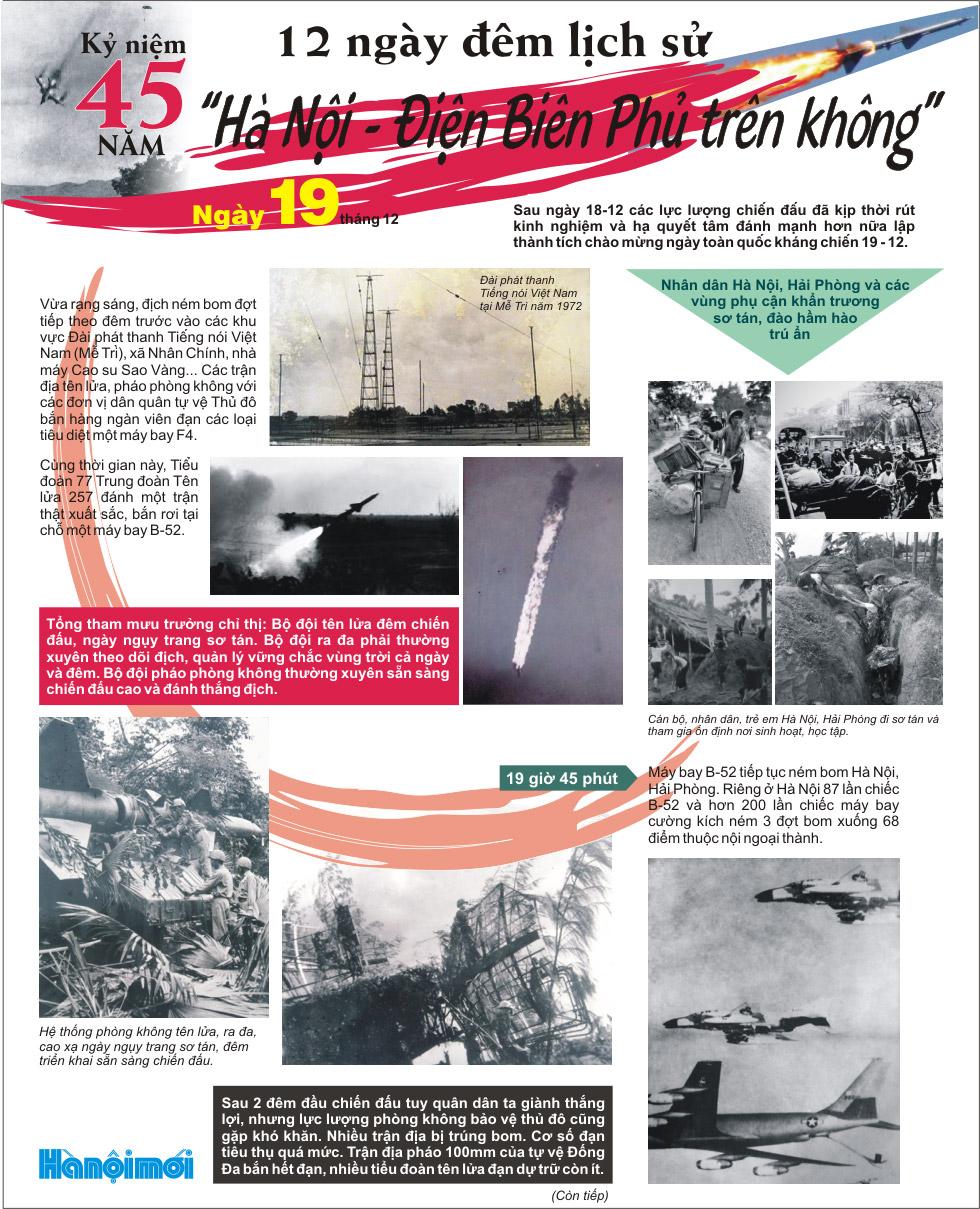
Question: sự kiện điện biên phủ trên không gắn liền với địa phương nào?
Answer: sự kiện điện biên phủ trên không gắn liền với hà nội